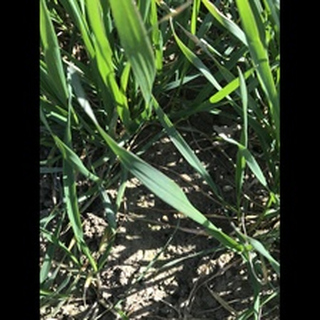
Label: healthy_wheat